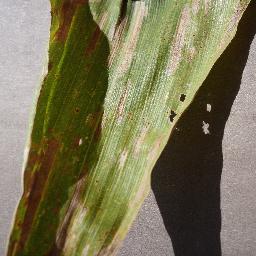
Label: Corn___Cercospora_leaf_spot Gray_leaf_spot